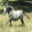
Label: horse